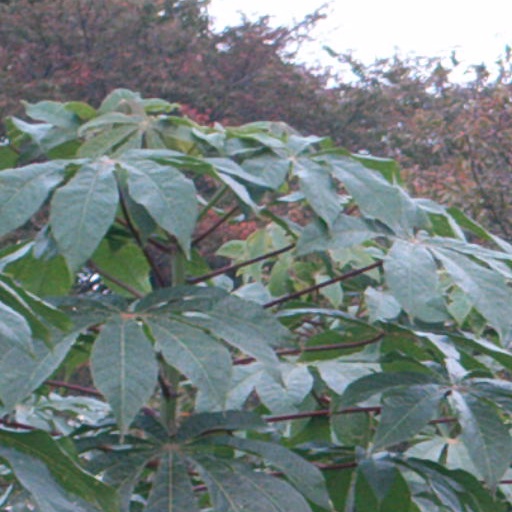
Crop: cassava